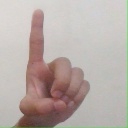
अक्षर: ड